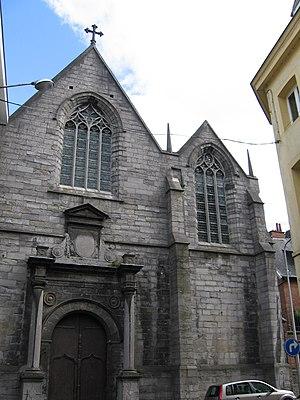
Le premier collège des jésuites de Tournai est fondé en 1562. Les jésuites le quittent en 1773 lorsque la Compagnie de Jésus est supprimée. En 1839, un nouveau collège est ouvert, appelé Collège Notre-Dame. Ce dernier est confié par les Jésuites au clergé diocésain en 1957.